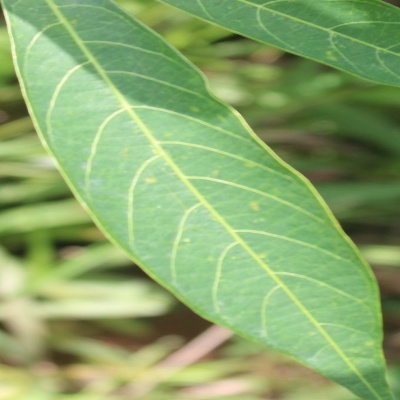
Crop: Cassava
Condition: green mite